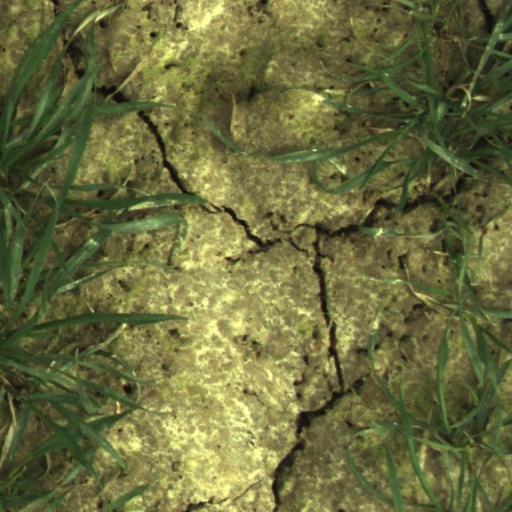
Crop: wheat